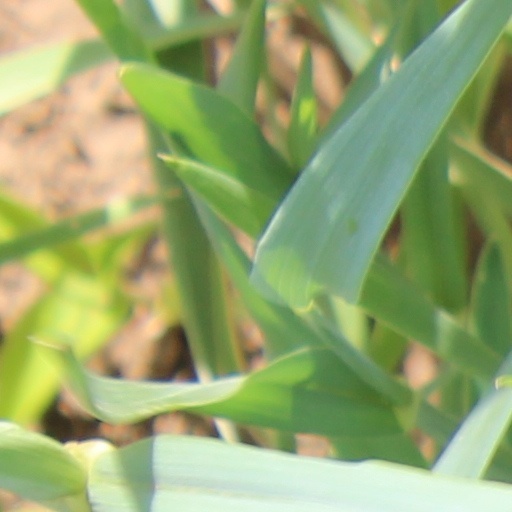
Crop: wheat